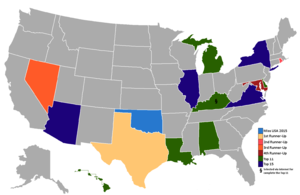
Miss USA 2015, est la 64ᵉ élection de Miss USA, qui s'est déroulée le 12 juillet 2015, la gagnante succède à Nia Sanchez, Miss Nevada USA 2014.